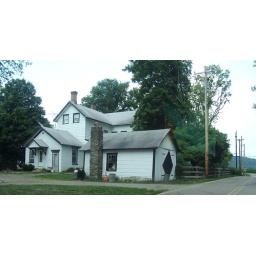
White &amp;amp; black house by the railroad track